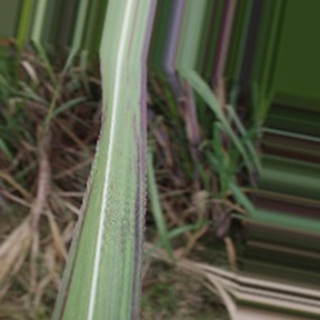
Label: sugarcane_bacterial_blight